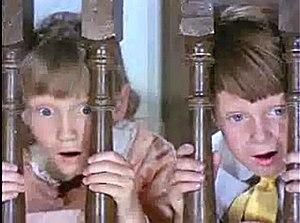
Karen Dotrice, née le 9 novembre 1955 à Guernesey, est une actrice britannique, connue pour avoir joué le rôle de Jane dans le film Mary Poppins.
Matthew Garber, né le 25 mars 1956 à Stepney et mort le 13 juin 1977 à Hampstead, est un acteur britannique. Il est surtout connu pour avoir interprété le rôle de Michael, le petit garçon, dans Mary Poppins.